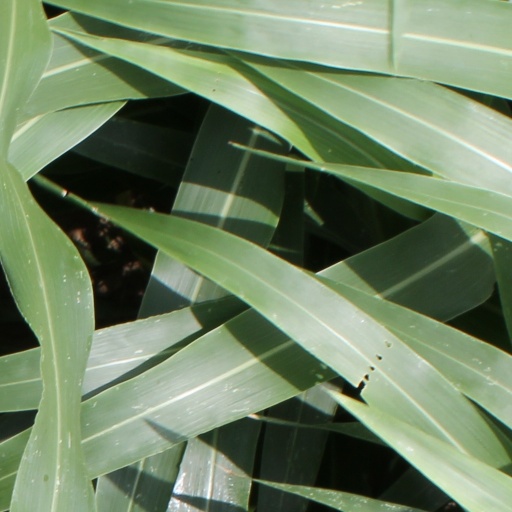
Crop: sorghum